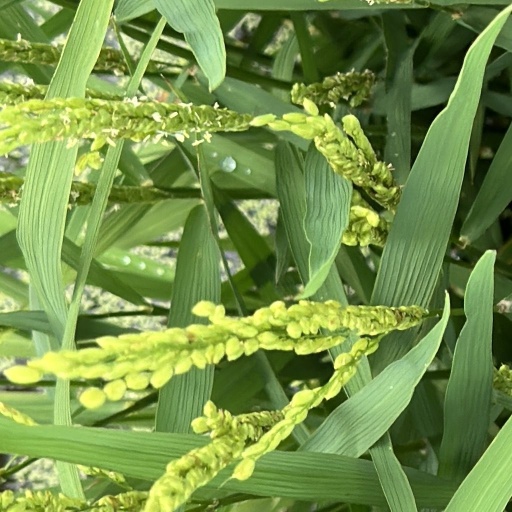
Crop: rice